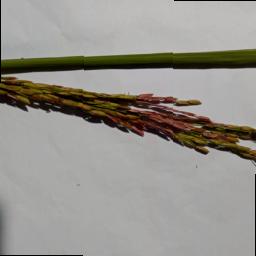
Label: Rice___Neck_Blast